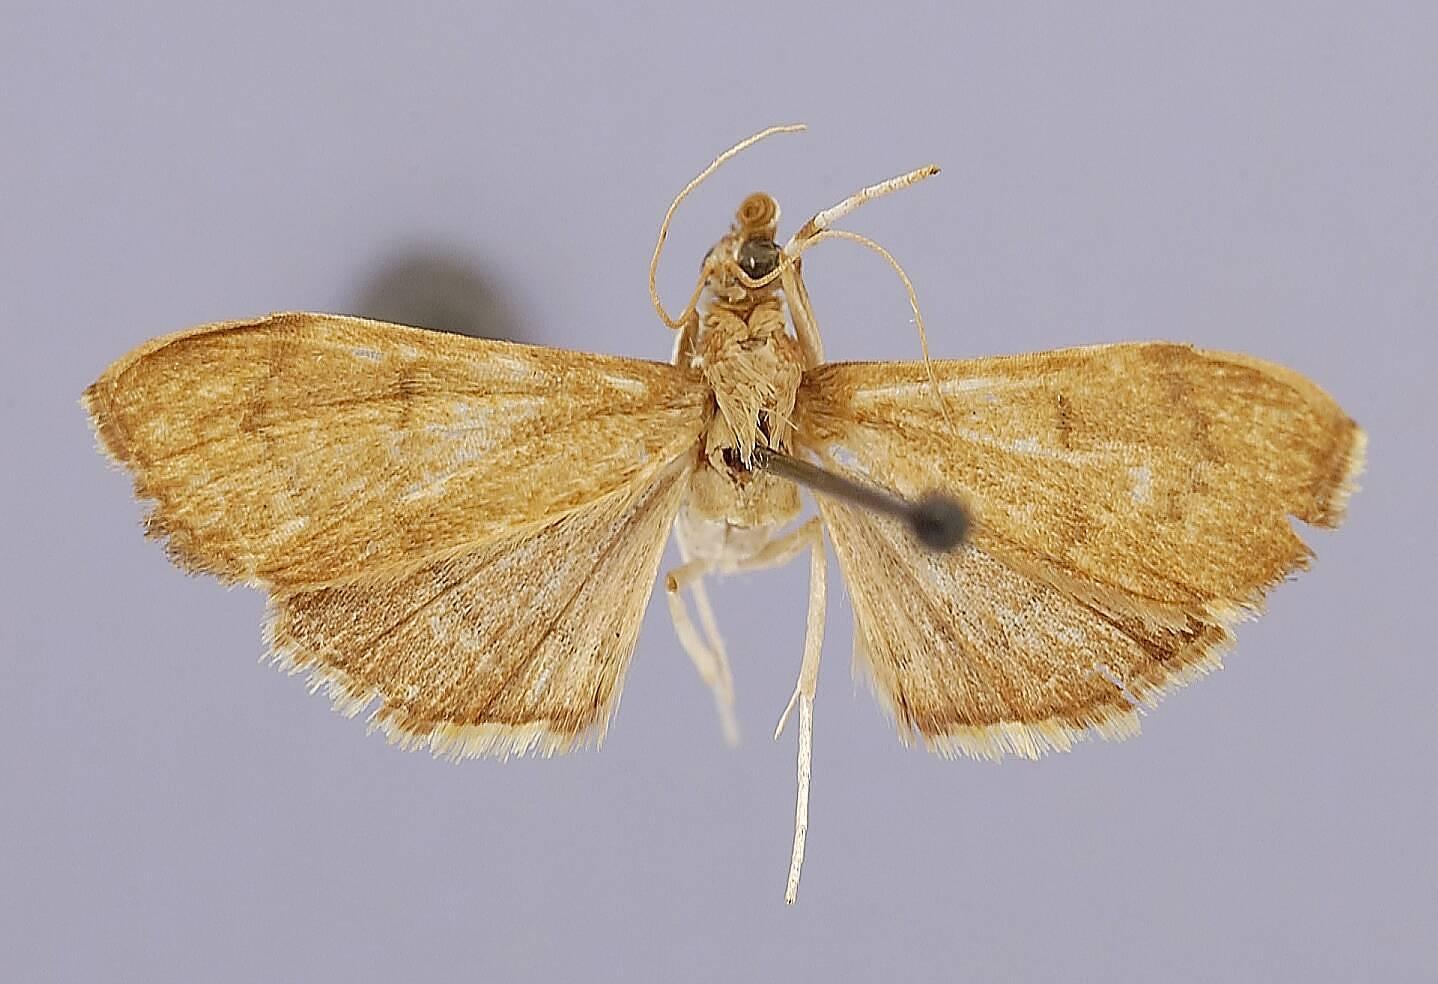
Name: Nacoleia xanthodysana
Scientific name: Nacoleia xanthodysana Dyar, 1914
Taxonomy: Animalia, Arthropoda, Insecta, Lepidoptera, Pyralidae
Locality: Cayuga, Guatemala
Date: "4"